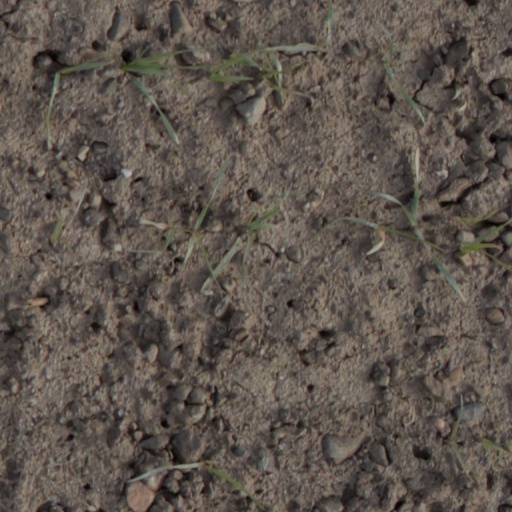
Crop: wheat